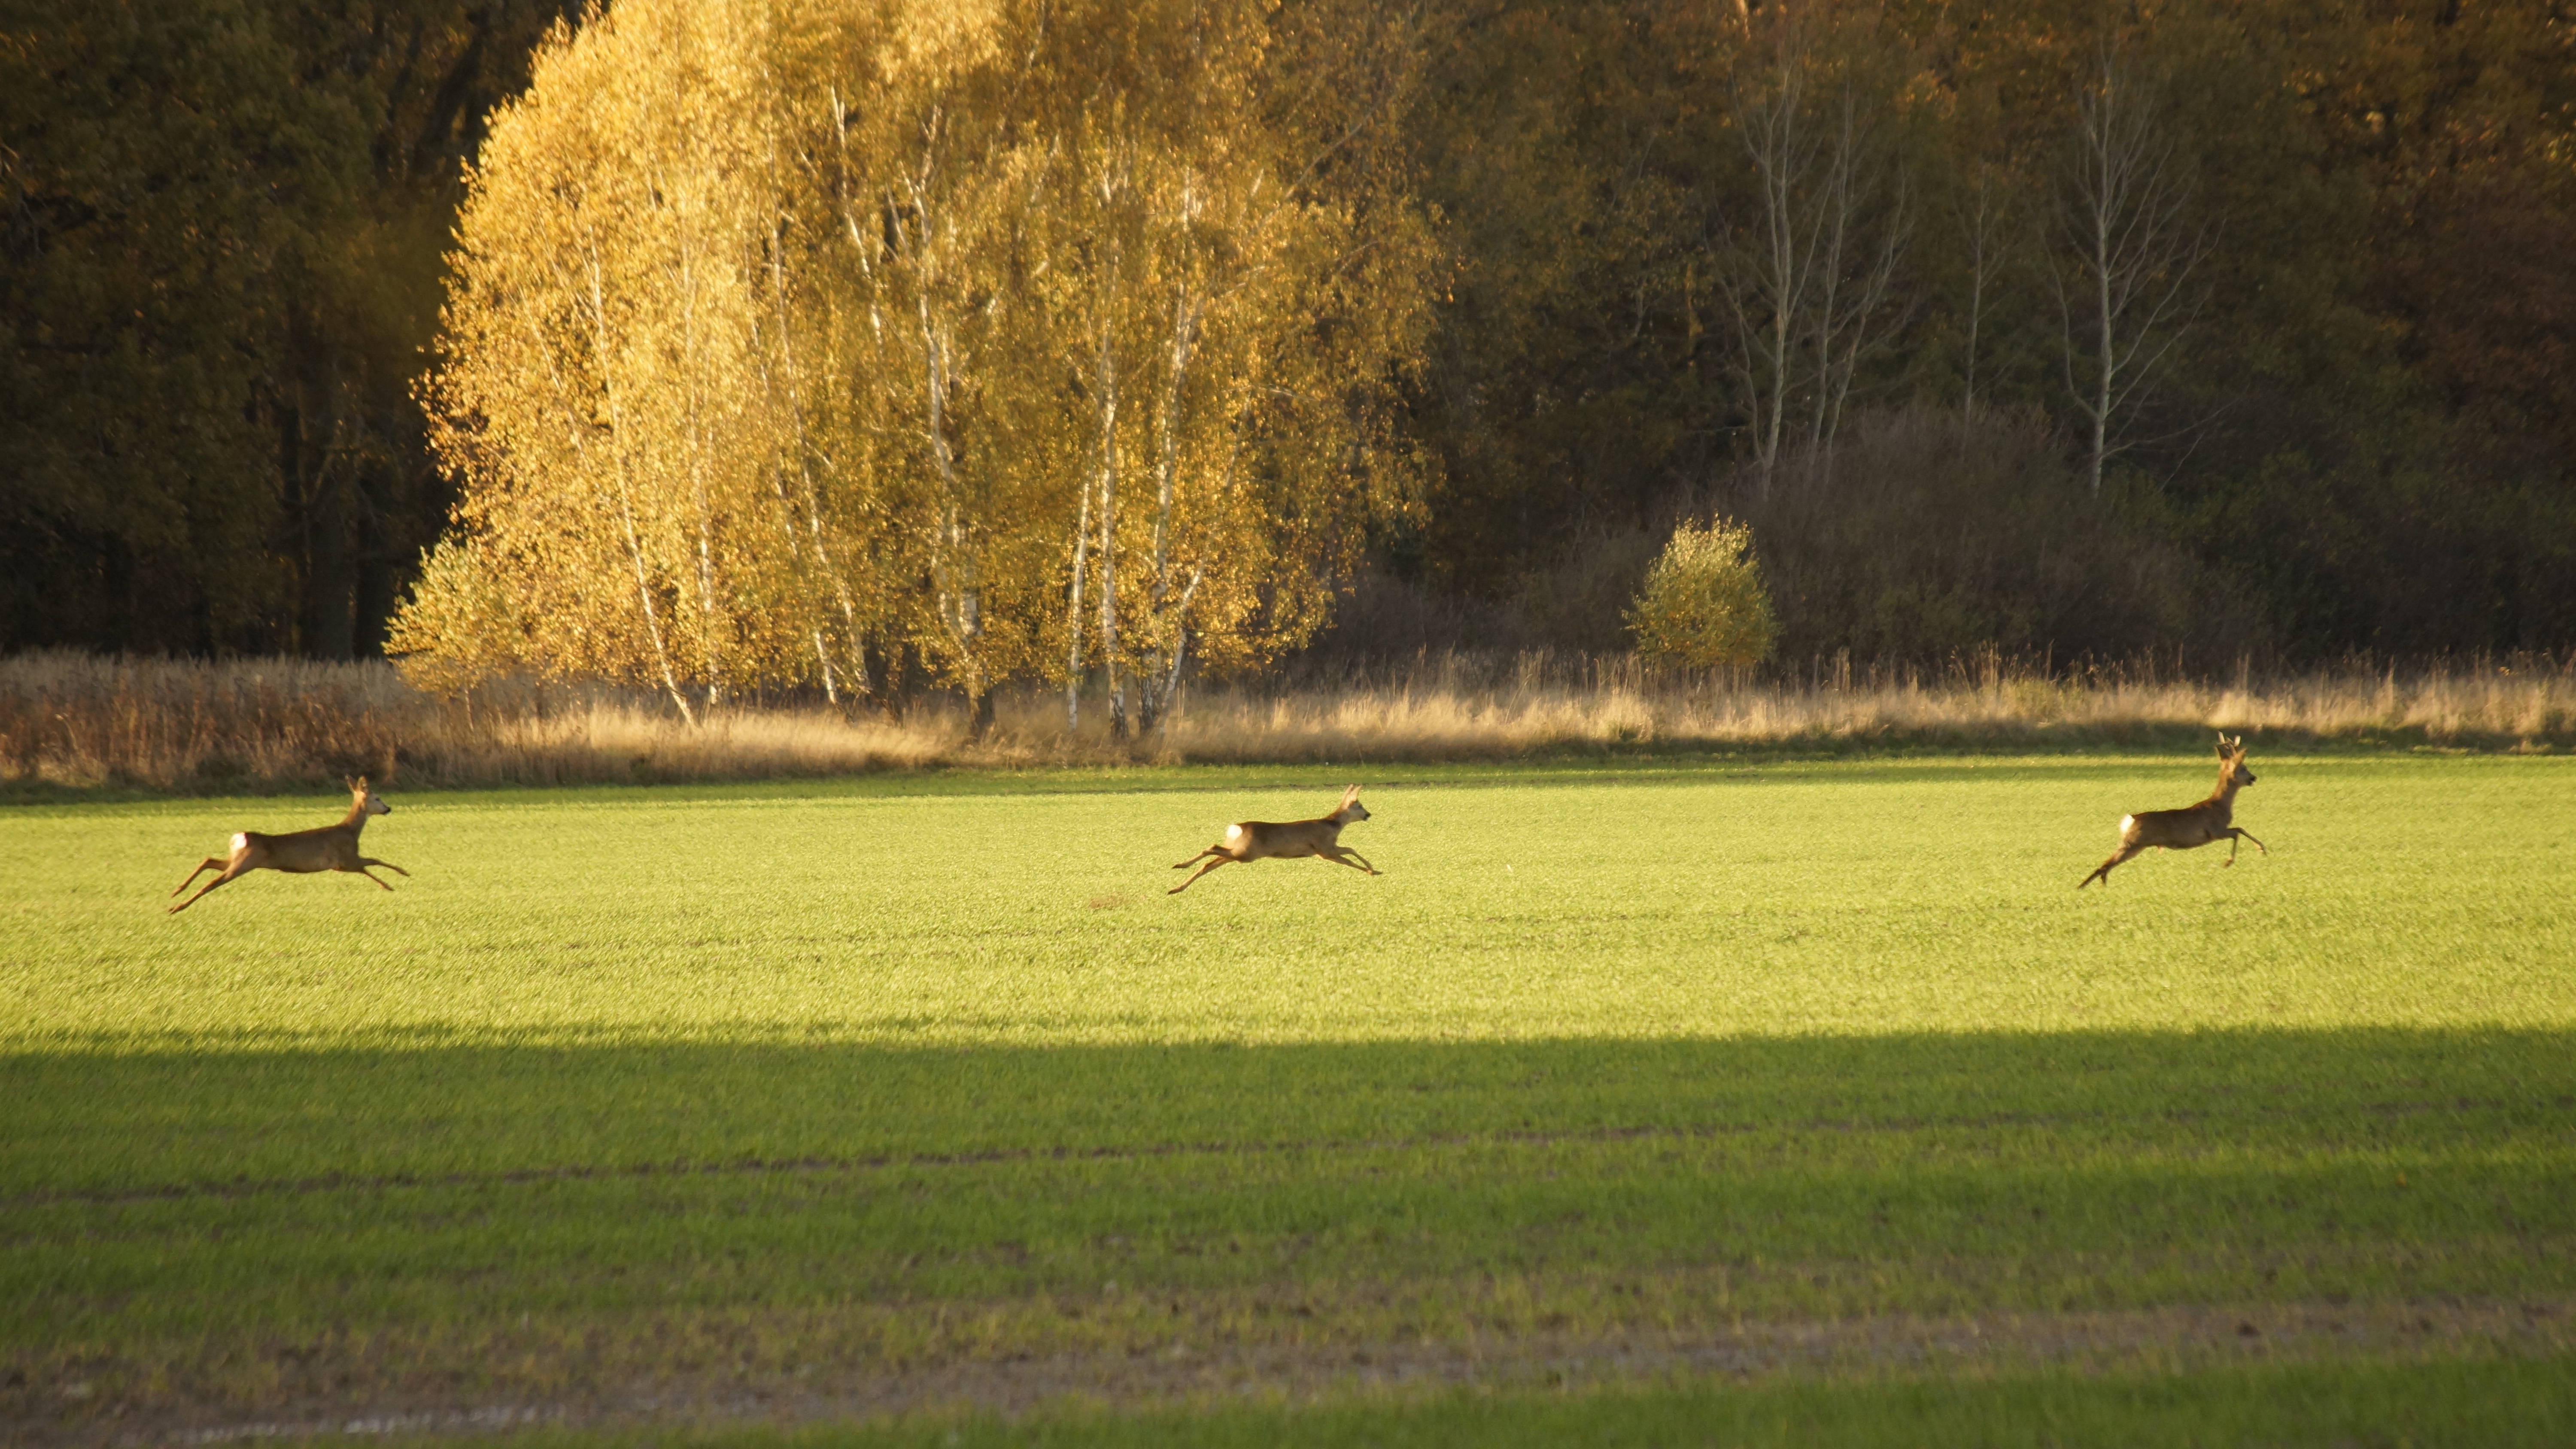
tree, nature, grass, field, meadow, prairie, morning, leaf, running, wildlife, wild, deer, evening, autumn, freedom, agriculture, power, duck, grassland, animals, habitat, fast, water bird, rural area, natural environment, grass family